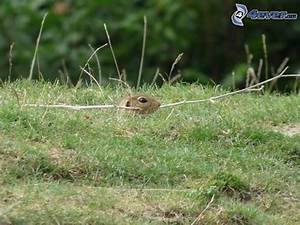
Label: squirrel